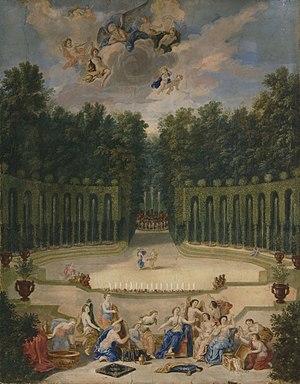
Jean Cotelle dit le Jeune, ou Jean II Cotelle, est un peintre né en 1646 et décédé en 1708 qui a réalisé de nombreuses peintures des bosquets des jardins du château de Versailles et du Grand Trianon, agrémentés de figures mythologiques.
Le jardin de Versailles, également appelé jardin du château de Versailles ou, au pluriel, les jardins de Versailles ou les jardins du château de Versailles, est situé à l'ouest du château de Versailles.